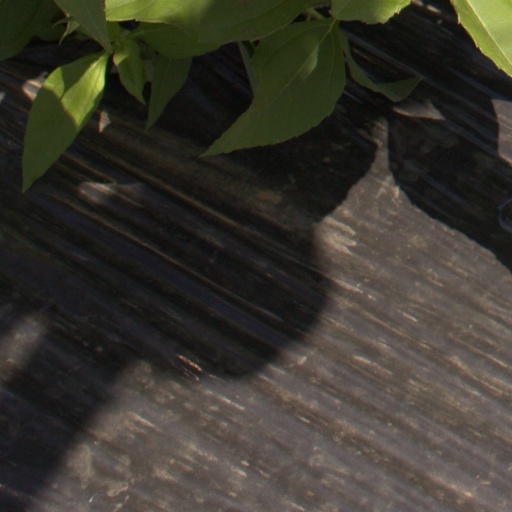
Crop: Jerusalem artichoke